Giza Peak

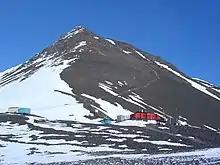
Giza Peak is located in the background of this picture with Fossil Bluff lying at the base of the peak and is seen in the foreground of this image. Eros Glacier lies immediately north of Fossil Bluff, however, it is not visible within this image.

Giza Peak is a peak rising to about on the east side of the Fossil Bluff massif, eastern Alexander Island, Antarctica. For many years this peak was known to the British Antarctic Survey (BAS) workers as "Sphinx," a name already in use. To avoid duplication, the UK Antarctic Place-Names Committee in 1987 applied the name Giza Peak to this feature in reference to the site of the colossal statue of the Sphinx at El Giza, Egypt.